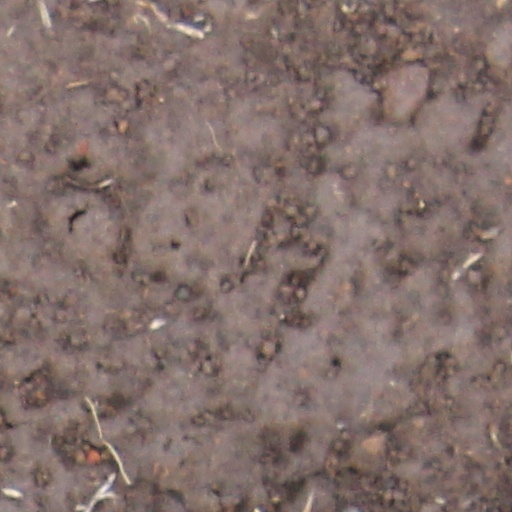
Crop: wheat